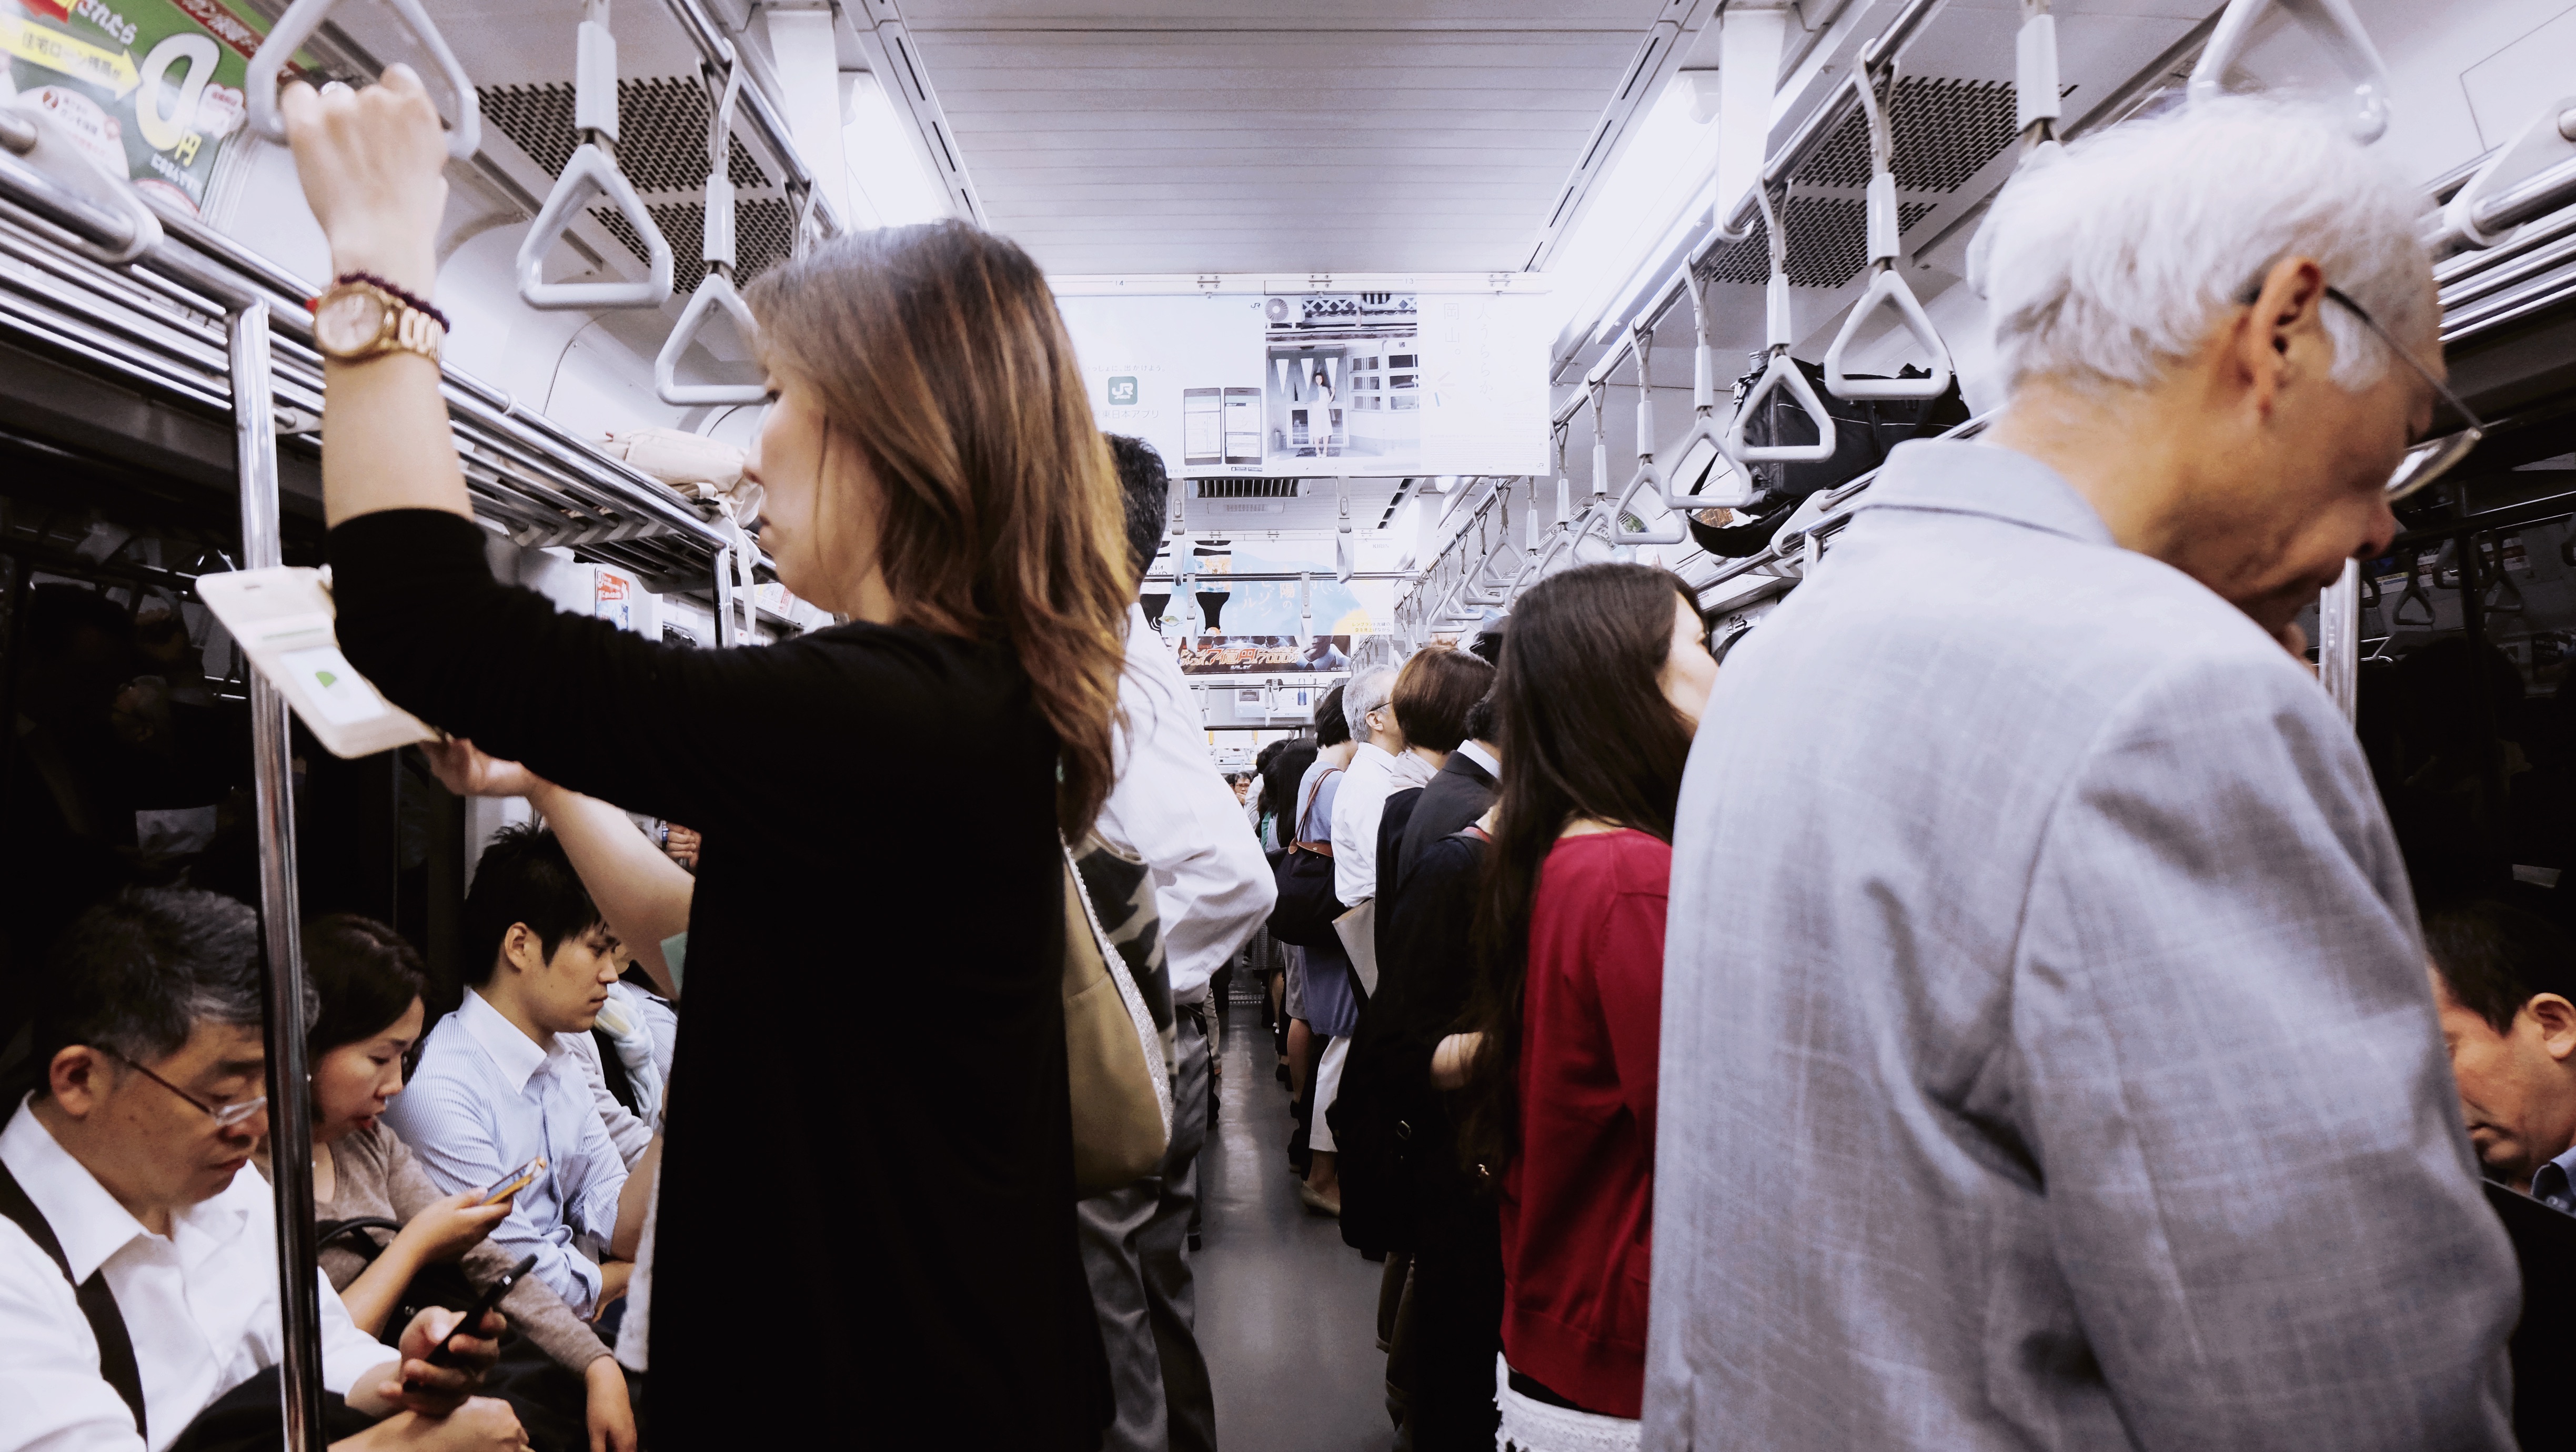
crowd, fashion